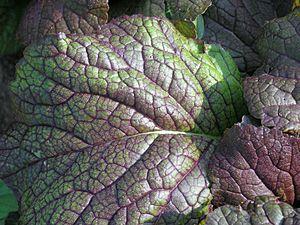
La moutarde brune, ou moutarde chinoise, est une plante herbacée bisannuelle de la famille des Brassicaceae, cultivée principalement pour ses graines servant à la préparation de condiments mais également pour ses feuilles et tiges dans différentes cuisines asiatiques.